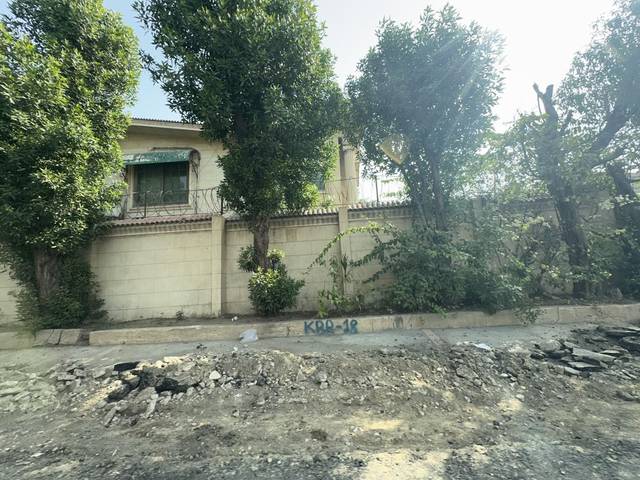
Region: Pakistan
Coordinates: 24.802, 67.051